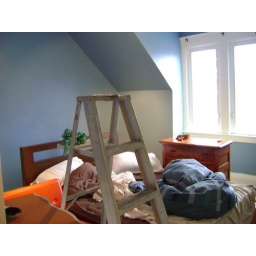
Blue walls in, New bed in